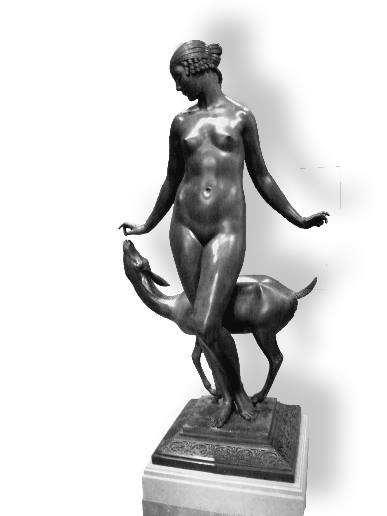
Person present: No